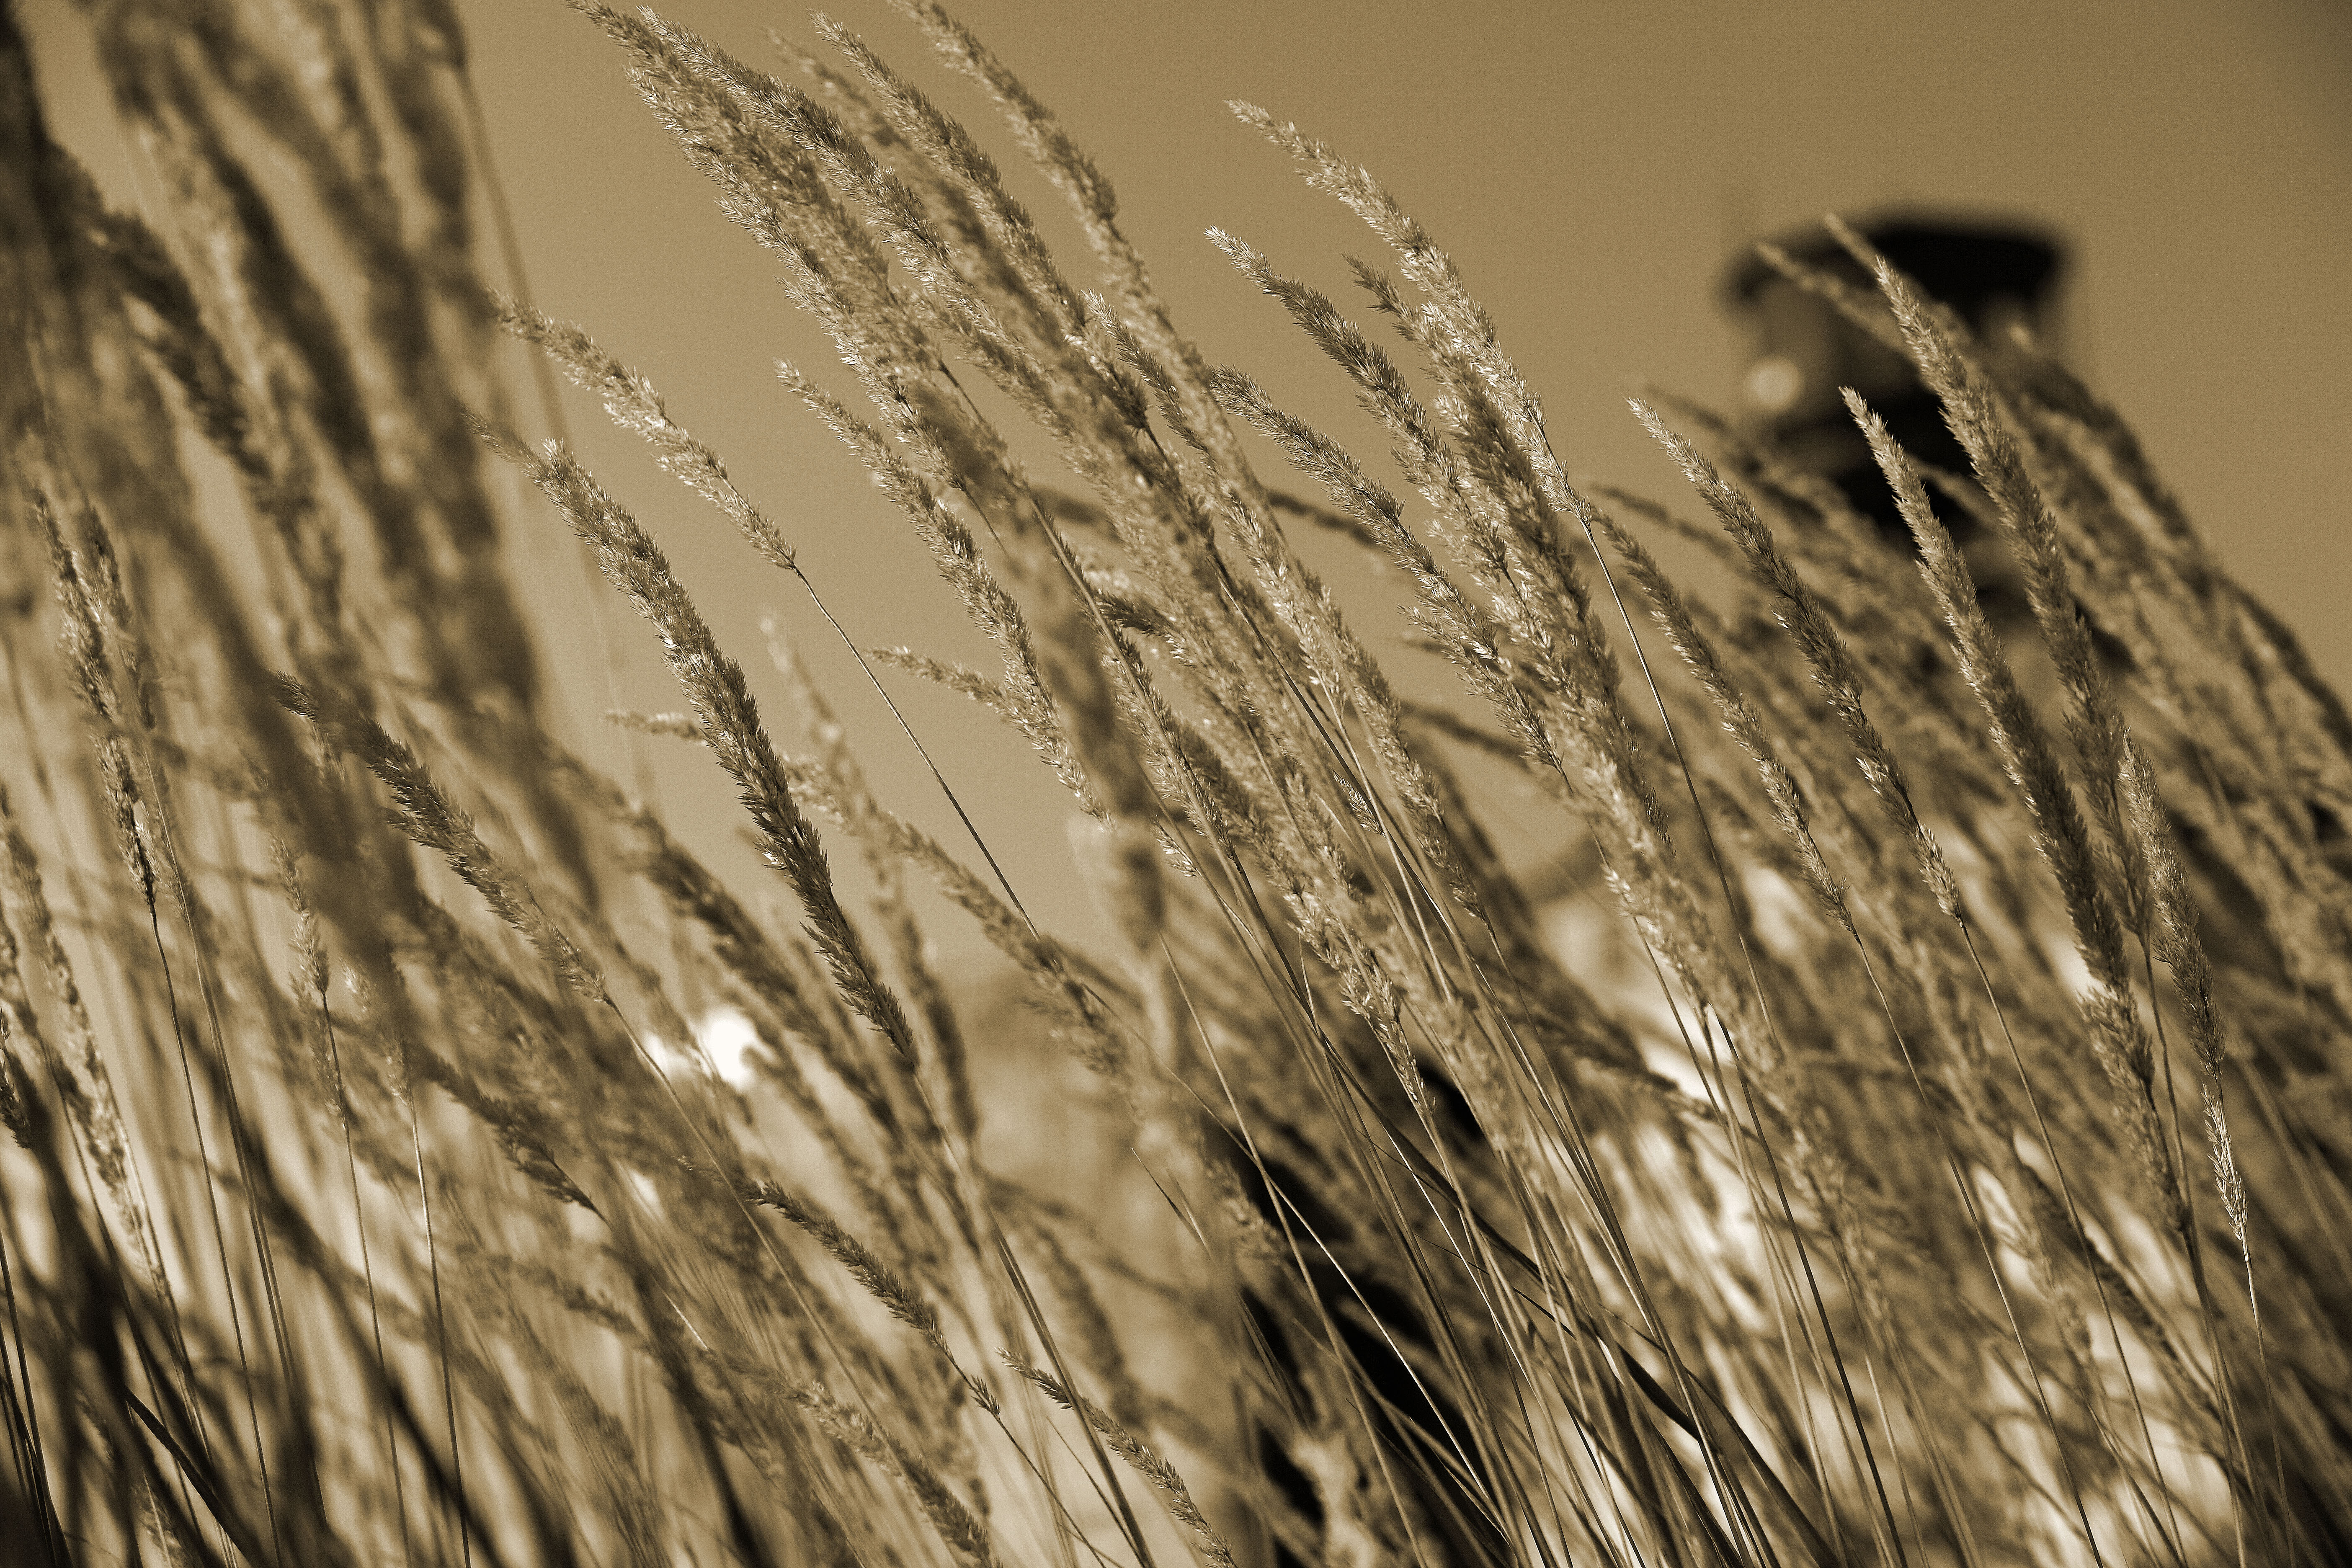
tree, water, nature, grass, sand, branch, winter, plant, wood, photography, texture, perspective, urban, downtown, tower, breeze, canon, soil, monochrome, material, close up, sepia, district, eos, mark, ii, 5d, pearl, oregon, portland, ian, sane, macro photography, grass family